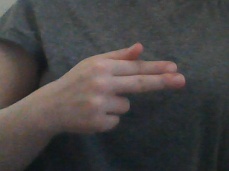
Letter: ghain